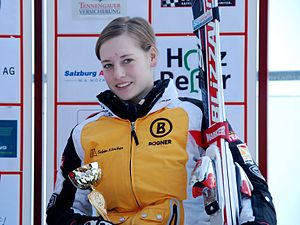
Anna Schaffelhuber
Schaffelhuber på podiet ved et event i Østrig.
Anna Katharina Schaffelhuber er en funktionshæmmet tysk alpin skiløber. Ved vinter-OL 2014 vandt hun fem guldmedaljer.